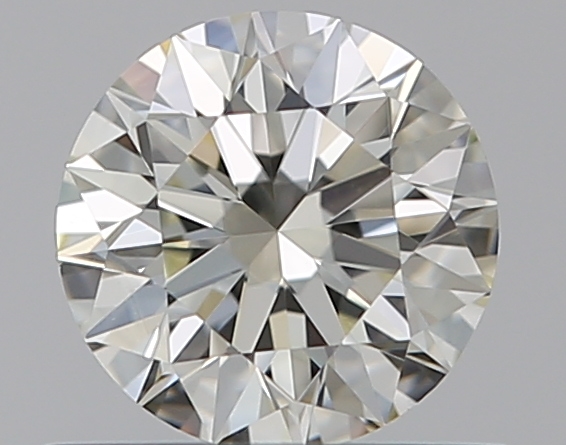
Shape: round
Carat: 0.5
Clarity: VS2
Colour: L
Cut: EX
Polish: EX
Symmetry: EX
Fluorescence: F
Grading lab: GIA
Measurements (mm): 5.06 x 5.09 x 3.17